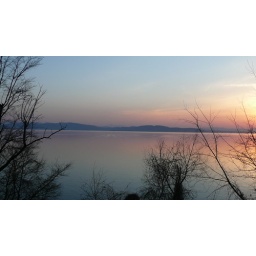
stripes in the water under whiteface, silouettes, boat